HD 193002

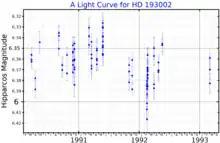
A light curve for HD 193002, plotted from Hipparcos data

HD 193002 has a stellar classification of M0/1 III, indicating that it is an evolved red giant with the characteristics of an M0 and M1 giant star. It is currently on the asymptotic giant branch, generating fusion via hydrogen and helium shells around an inert carbon core. It has a comparable mass to the Sun but it has expanded to 84.5 times the radius of the Sun. It radiates 711 times the luminosity of the Sun from its enlarged photosphere at an effective temperature of . HD 193002 is slightly metal enriched with an iron abundance 118% that of the Sun's or [Fe/H] = +0.07.